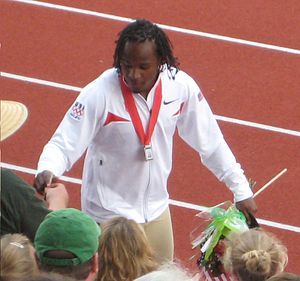
Walter Dix
Walter Dix
Walter Dix er en amerikansk atletikudøver. Hans hidtil største triumfer blev opnået ved OL i Beijing 2008, hvor han vandt bronze på både 100- og 200 meter-distancen.